Pellegrini Chapel (San Bernardino)

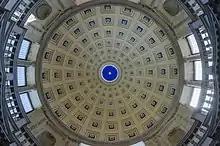
Overhead view of the dome and lantern at the end of the series of restoration work carried out during the twentieth century

During the twentieth century, the monument was the subject of several restorations, mainly aimed at solving problems of infiltration and humidity, financed partly by the religious order and partly with contributions from the state, banks and various foundations, but always conducted under the supervision of the local Superintendence.